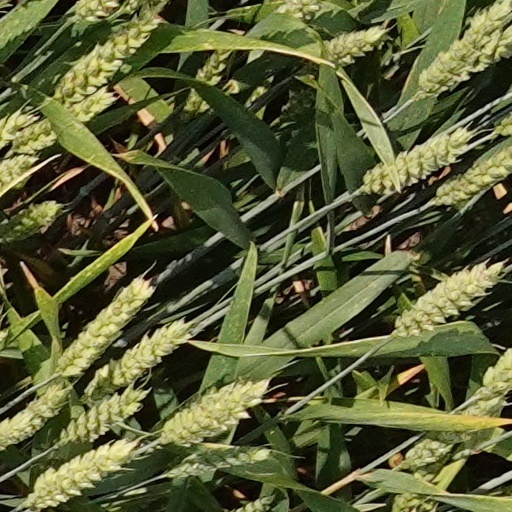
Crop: wheat